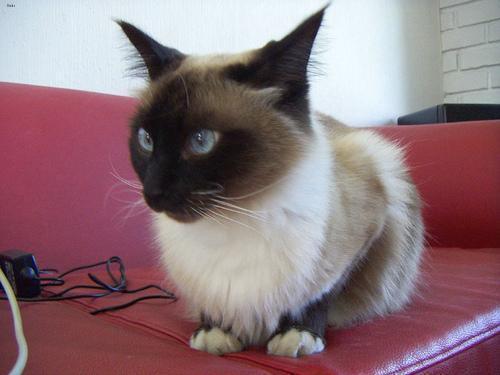
Birman